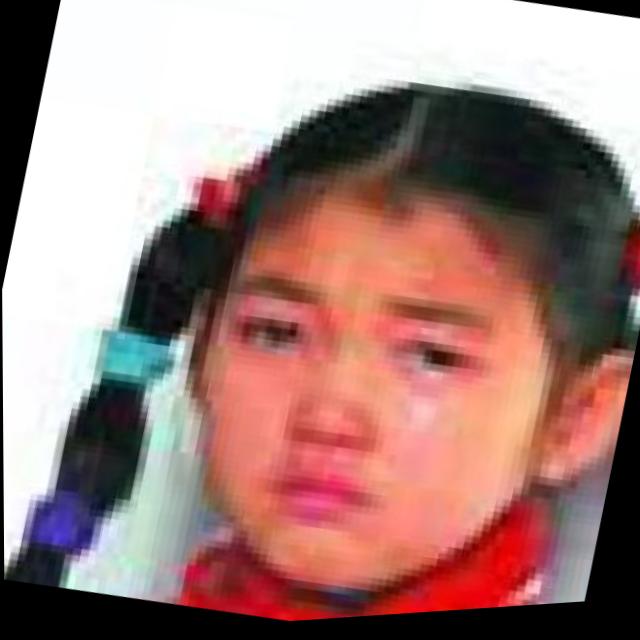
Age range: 0-12